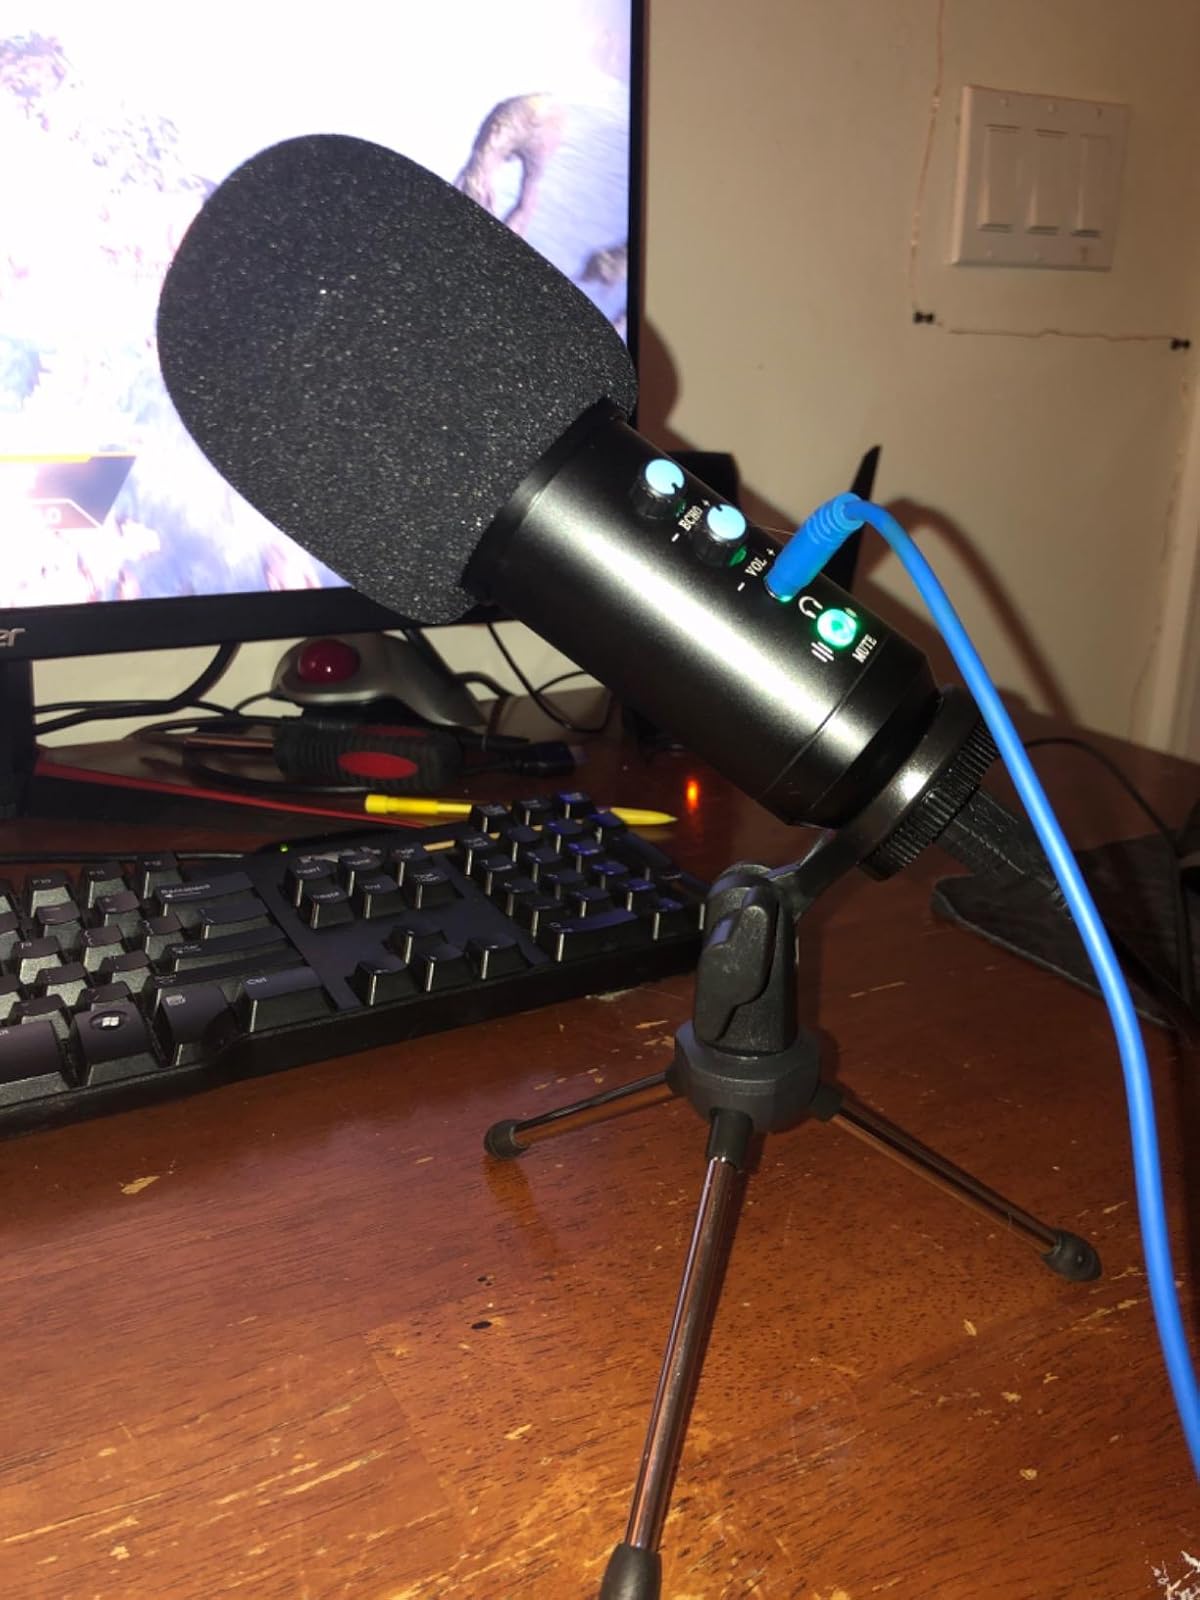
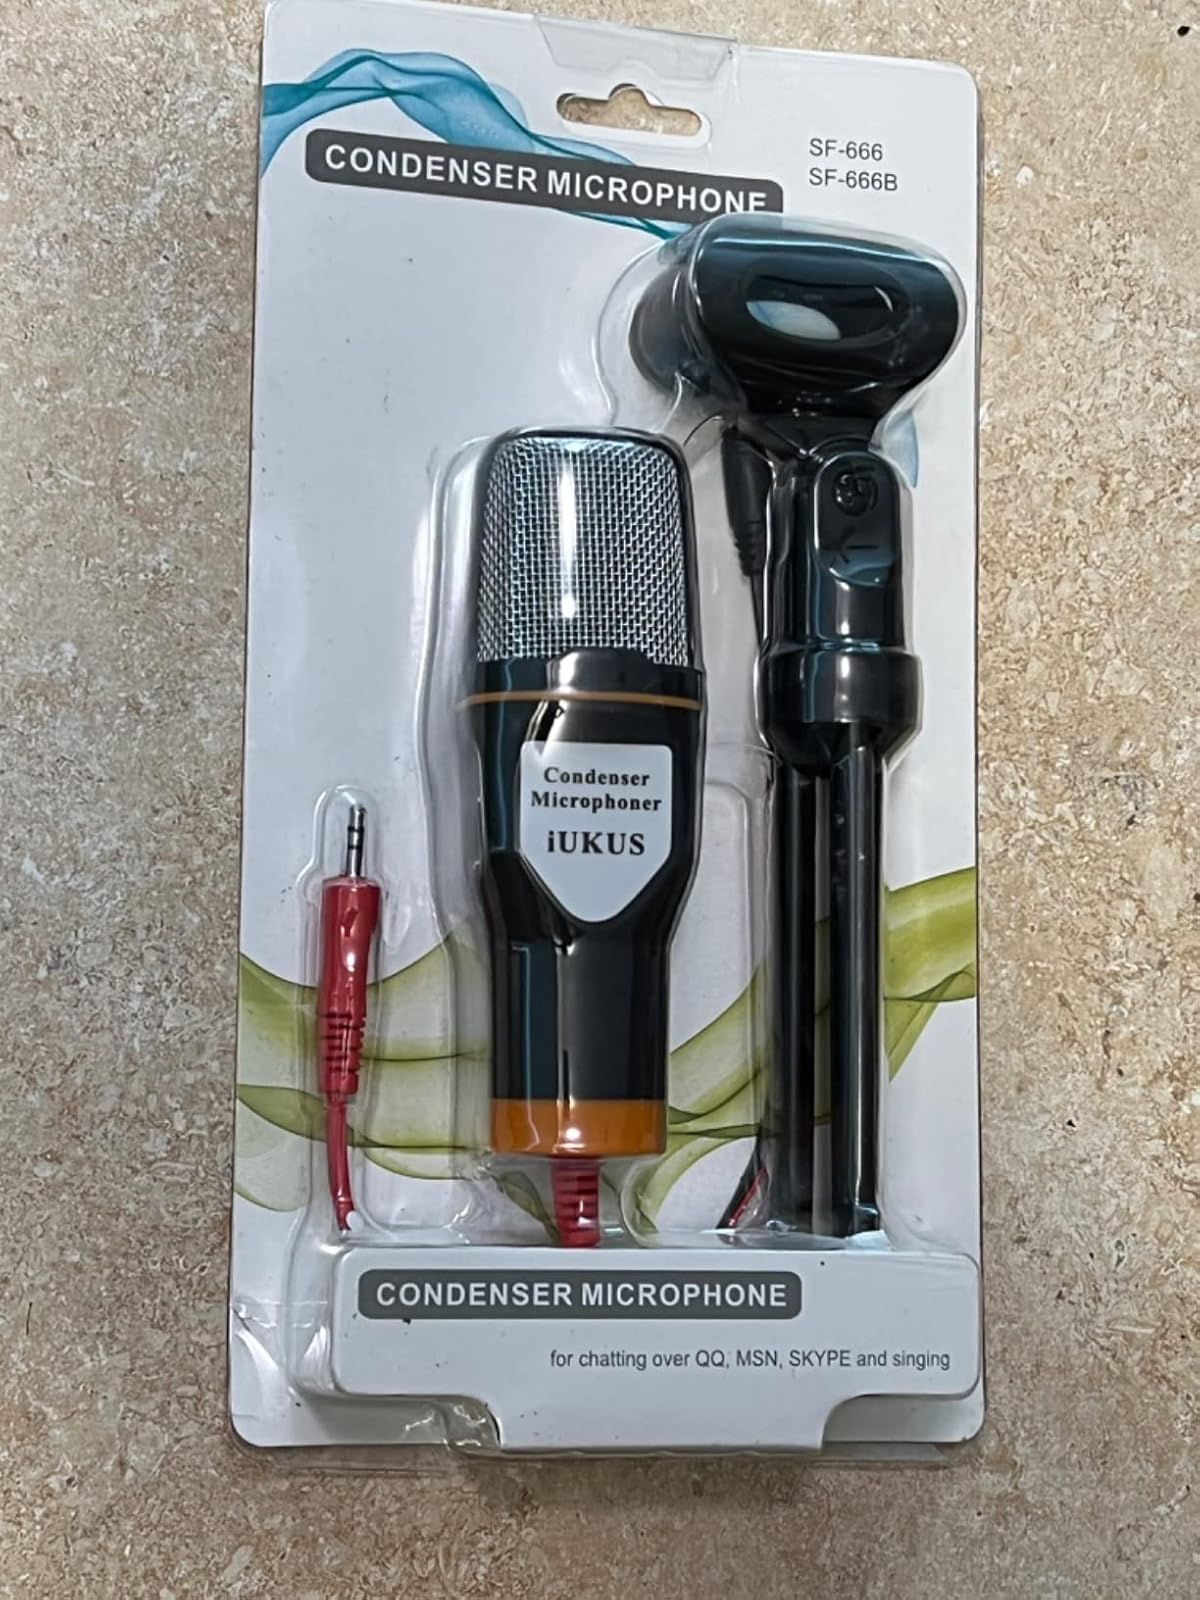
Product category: microphone
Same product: no